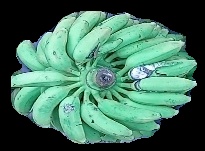
Variety: elakki-bale
Grade: grade1